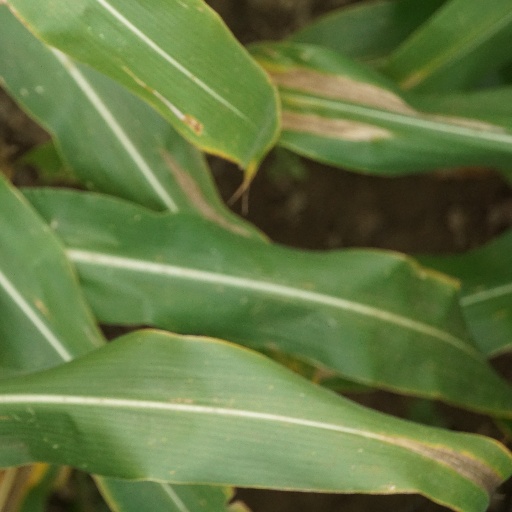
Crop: maize; corn